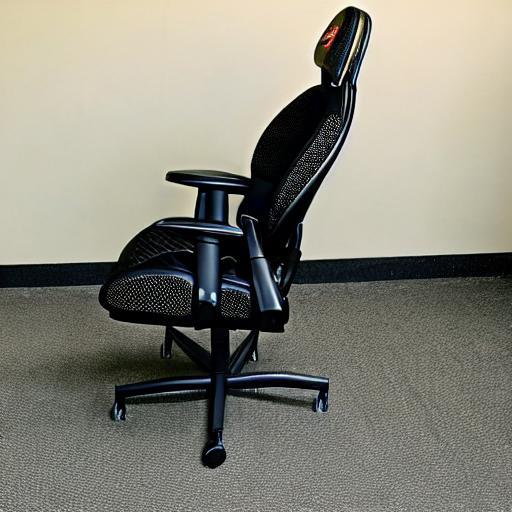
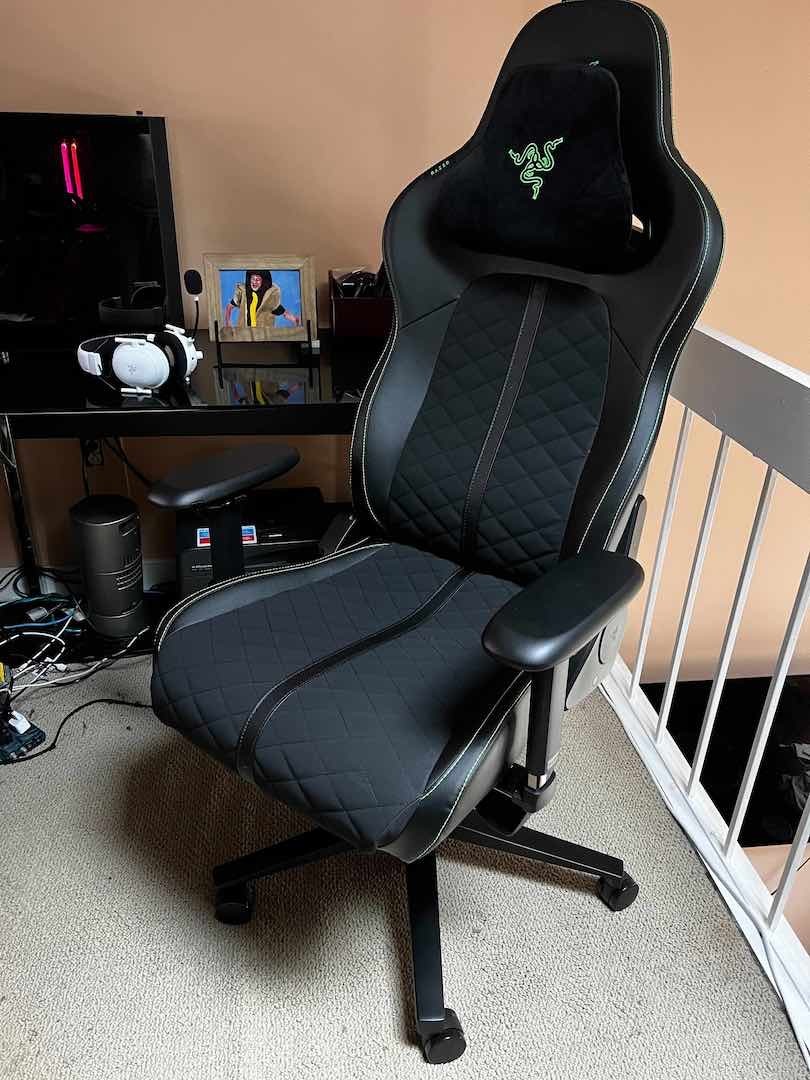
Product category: items_chair
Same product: no